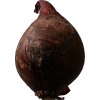
Label: red_onion